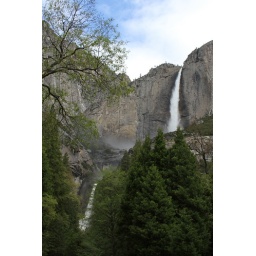
I liked the blue contrast of the sky in this composition.